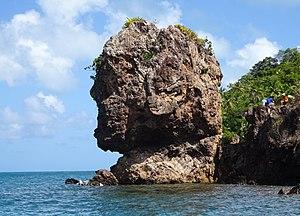
L’île Santa Catalina est une petite île colombienne située dans la mer des Caraïbes. Elle appartient au département de San Andrés, Providencia et Santa Catalina et est administrée par la municipalité de Providencia y Santa Catalina. Elle est située à 94 km au nord-nord-est de San Andrés.